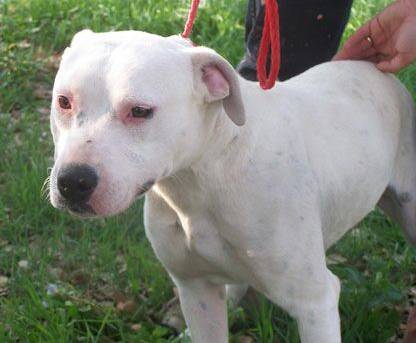
Label: dog